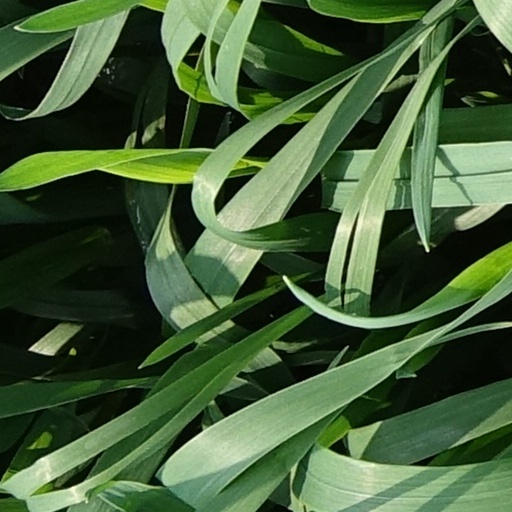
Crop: wheat